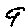
Label: 9